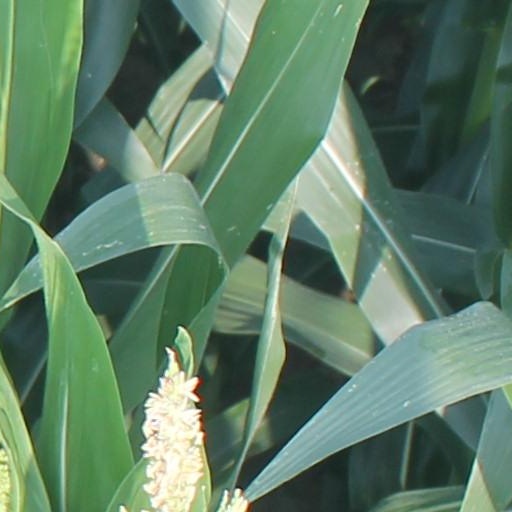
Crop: maize; corn